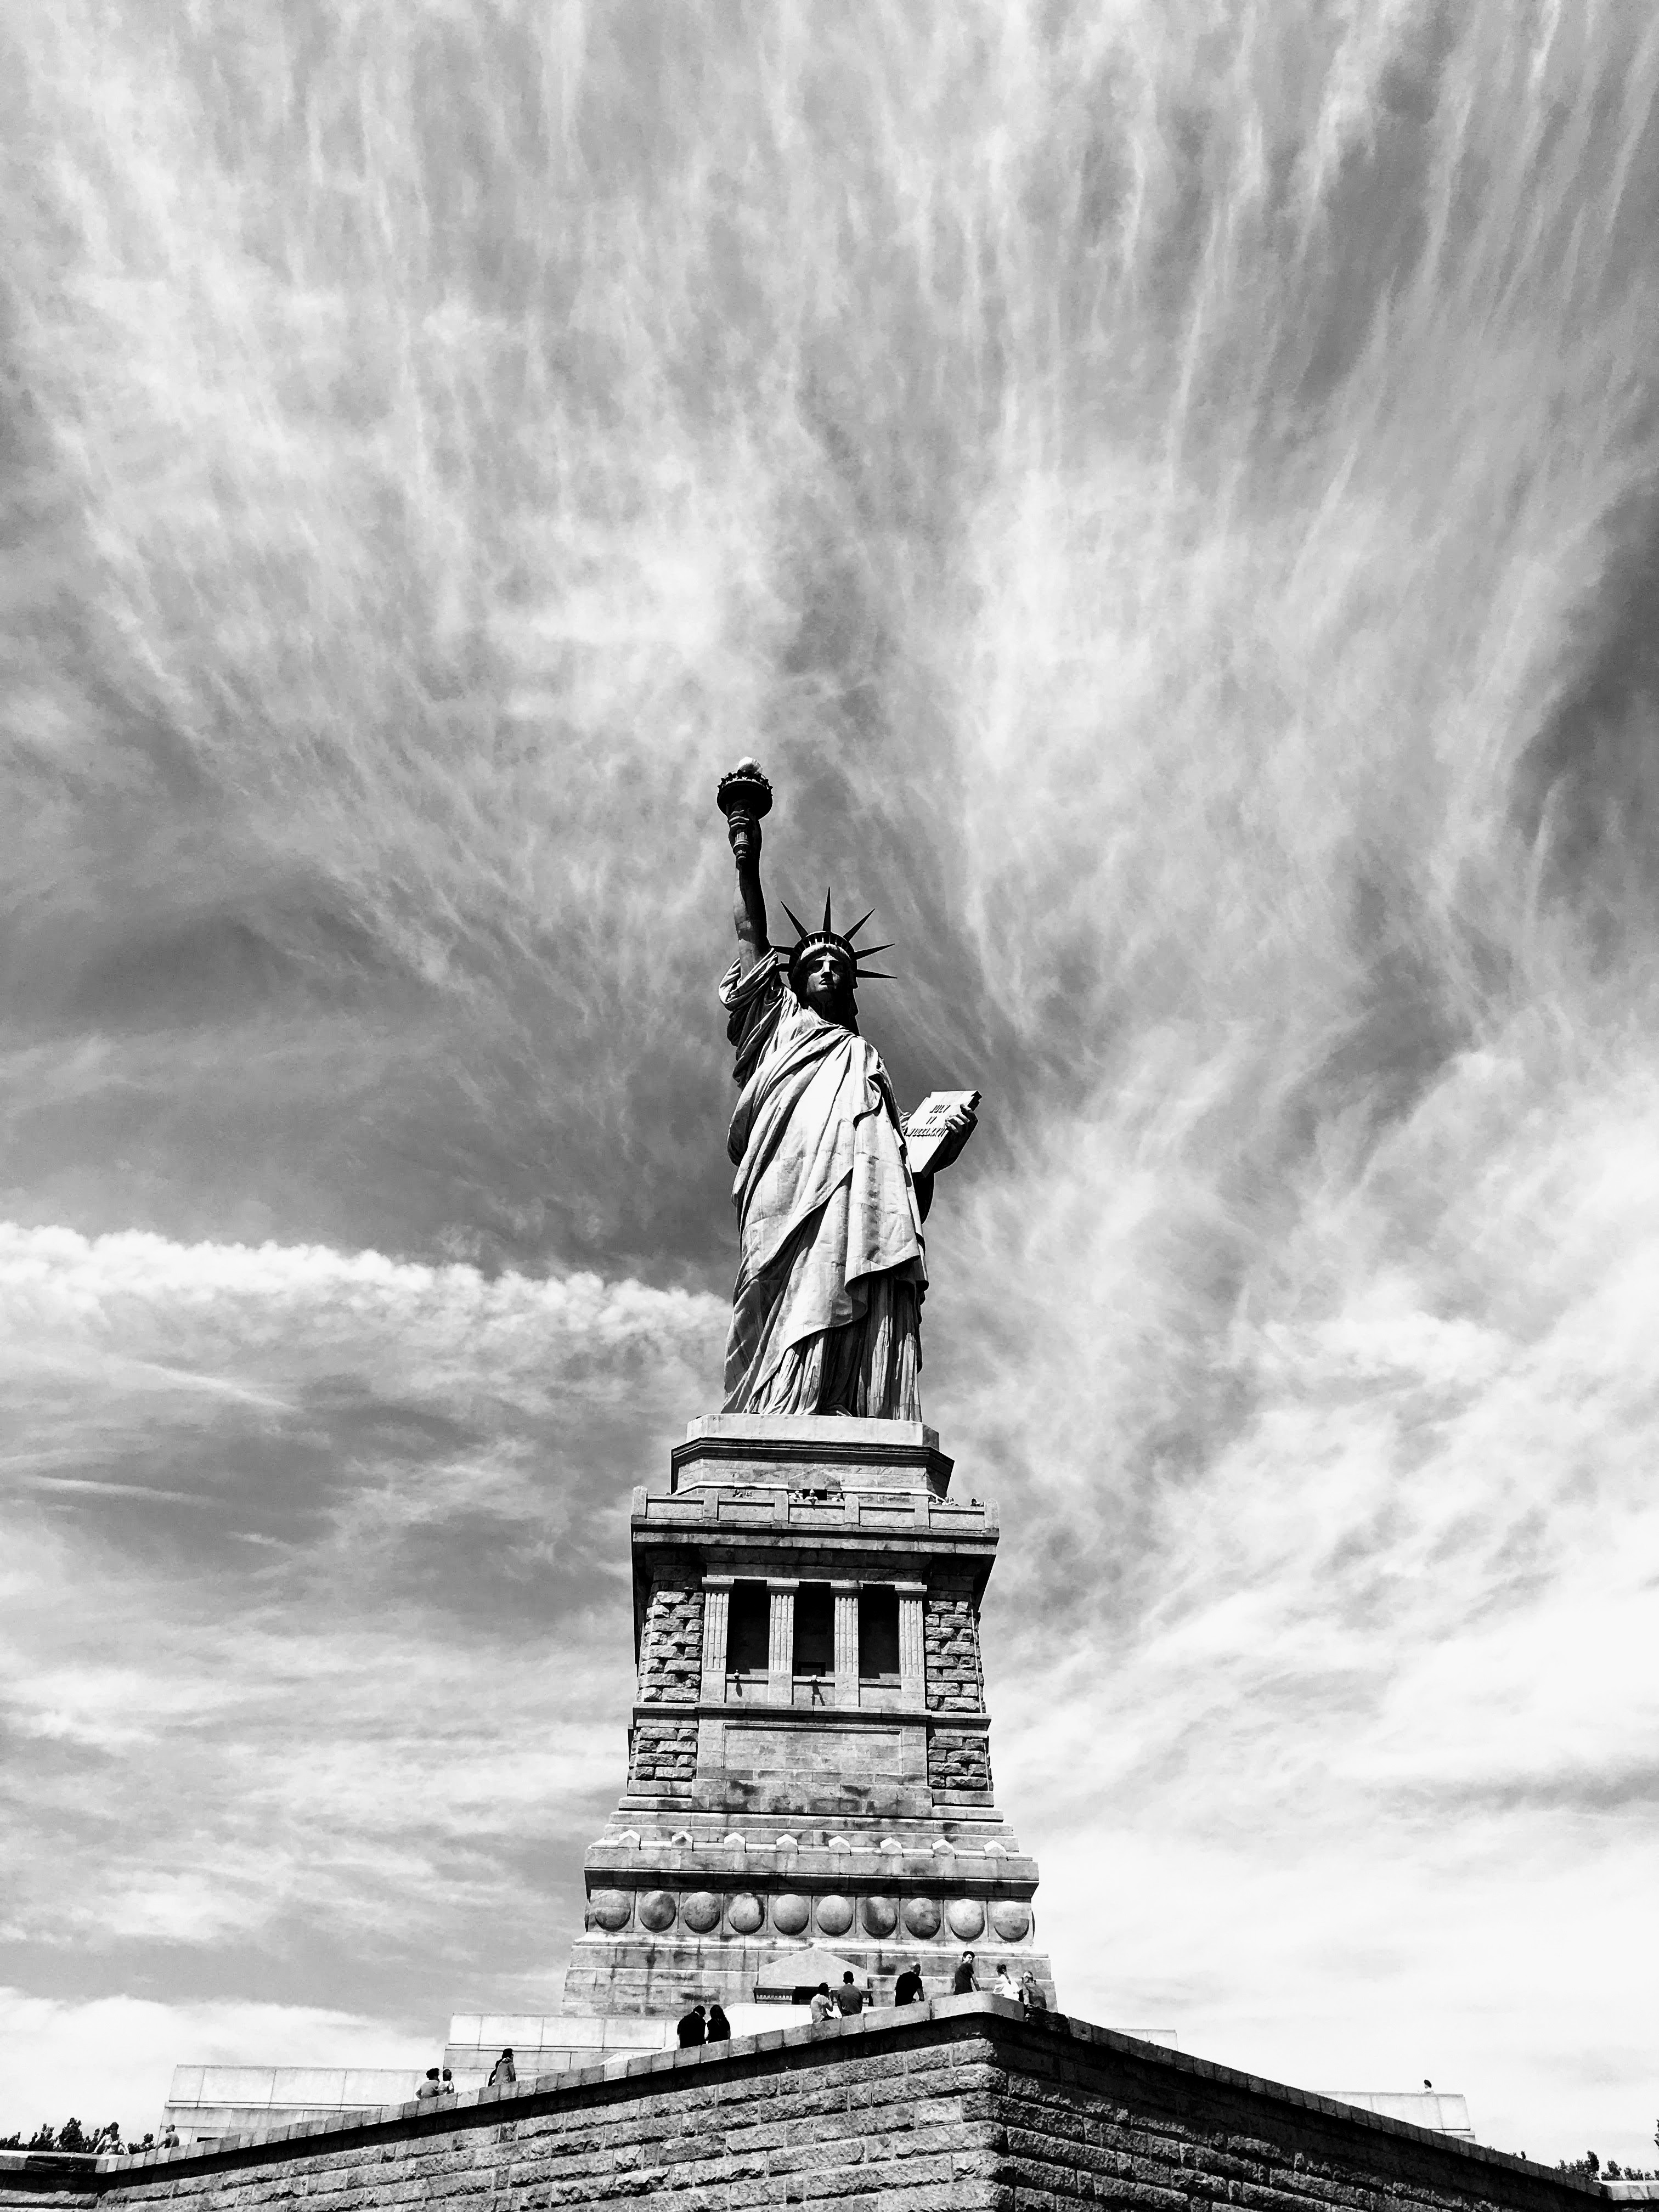
statue of liberty, statue, monument, landmark, white, sky, black and white, monochrome, cloud, monochrome photography, sculpture, stock photography, photography, architecture, artwork, style, city, national historic landmark, memorial, art